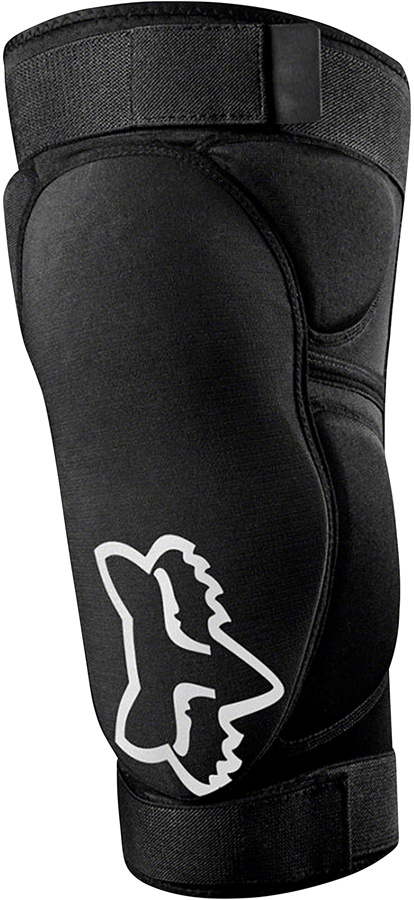
Fox Racing Launch D3O Knee Guards - Black Small
Launch D3O Knee Pads Brand: Fox Racing Model: MFOX9259 Length: 15.23 Width: 7.55 Height: 5.03 Weight lb: 1.10 Part Number: 26430-001S Barcode: 191972357381
Brand: Fox Racing
Category: Vehicles & Parts > Vehicle Parts & Accessories > Vehicle Safety & Security > Motorcycle Protective Gear > Motorcycle Knee & Shin Guards